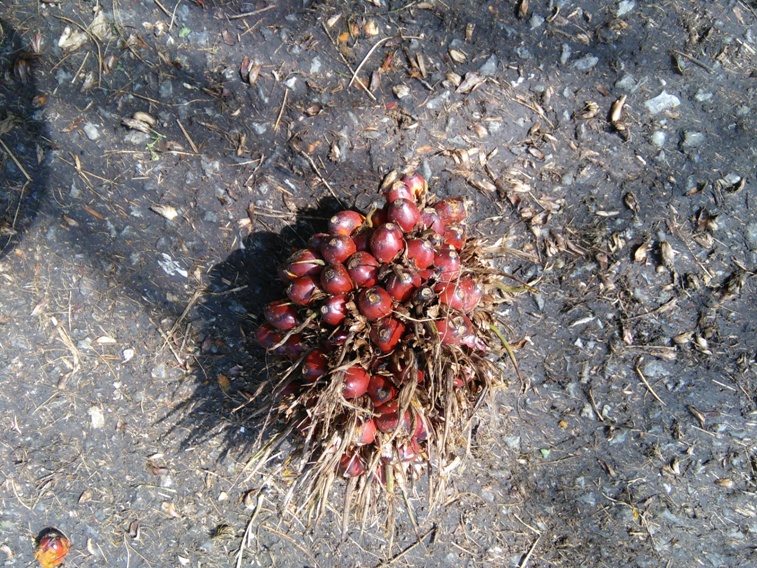
Ripeness: Ripe